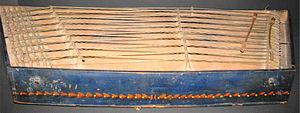
La musique suisse conserve quelques particularités folkloriques malgré l'exiguïté du territoire de la Confédération suisse. Région montagneuse s'il en est, la Suisse abrite de vallée en vallée des traditions fort différentes, d'autant plus qu'elles sont reculées et moins fréquentées, telle le Muotathal ou celle d'Appenzell. Malgré le développement du tourisme, et parfois grâce à lui, beaucoup de manifestations culturelles traditionnelles se perpétuent dans tout le pays, faisant fi des différences linguistiques marquées.
Le hackbrett est un instrument de musique à cordes frappées rencontré dans les pays germaniques. Le terme est attesté dès 1447 en Suisse, et signifie « planche à frapper ». Le hackbrett appartient à la famille des cithares sur table, et est un descendant direct du santour. Certainement apporté par les conquérants ottomans, en même temps que le cymbalum plus à l'est, il s'est concentré en une zone géographique restreinte, plutôt alpine, similaire à celle de la cithare autrichienne.